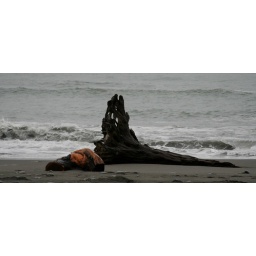
Hokitika beach is covered in tree stumps, branches, wood and the occasional dead animal.